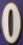
Number: 0